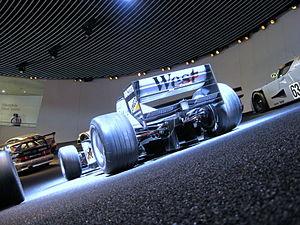
Vue arrière de la McLaren MP4/13 de Mika Häkkinen, exposée au musée Mercedes de Stuttgart